Surenen Pass

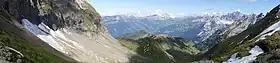
View from the pass looking towards the east

The Surenen Pass (German: "Surenenpass") is a high mountain pass across the Urner Alps in the canton of Uri in Central Switzerland. The pass crosses the col between the Blackenstock (2915 m) and the Eggenmanndli (2448 m) peaks, at an elevation of .